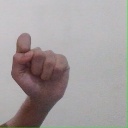
अक्षर: घ